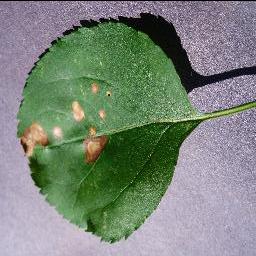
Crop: apple
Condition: black_rot